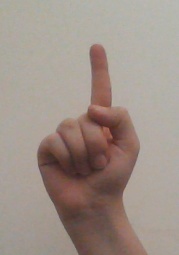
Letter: bb